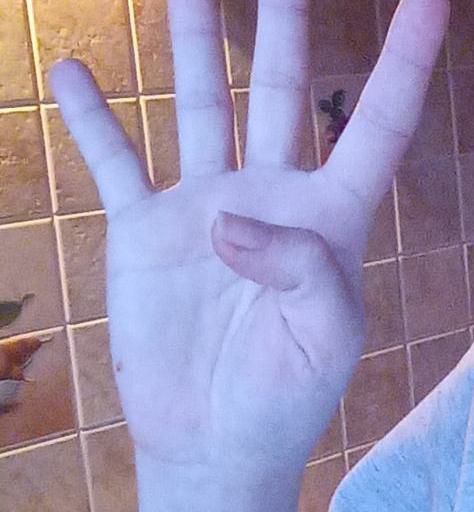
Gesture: four